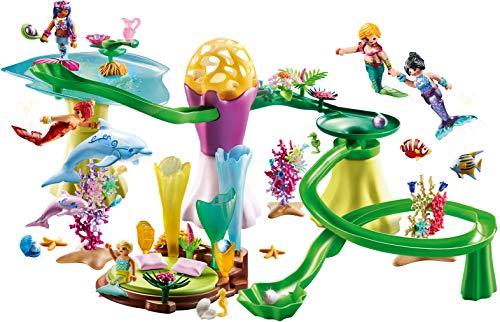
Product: Playmobil Mermaid Cove with Illuminated Dome
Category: Toys & Games | Toy Figures & Playsets | Playsets & Vehicles | Playsets
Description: Welcome to the Magical Mermaid Cove with Illuminated Dome Feel right at home, as the mermaids swim around the coral pavilion, collecting pearls to keep the underwater mermaid world glowing.
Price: $64.99
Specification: ProductDimensions:4.9x15.2x20.3inches|ItemWeight:2.2pounds|ShippingWeight:2.43pounds(Viewshippingratesandpolicies)|ASIN:B07JM57DRH|Itemmodelnumber:70094|Manufacturerrecommendedage:4-9years|Batteries:3AAAbatteriesrequired.